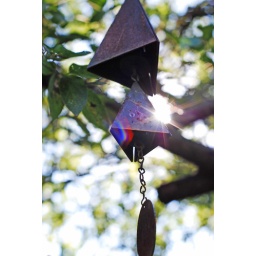
Old rusty wind chime hanging from tree in backyard. Sun glaring from behind.